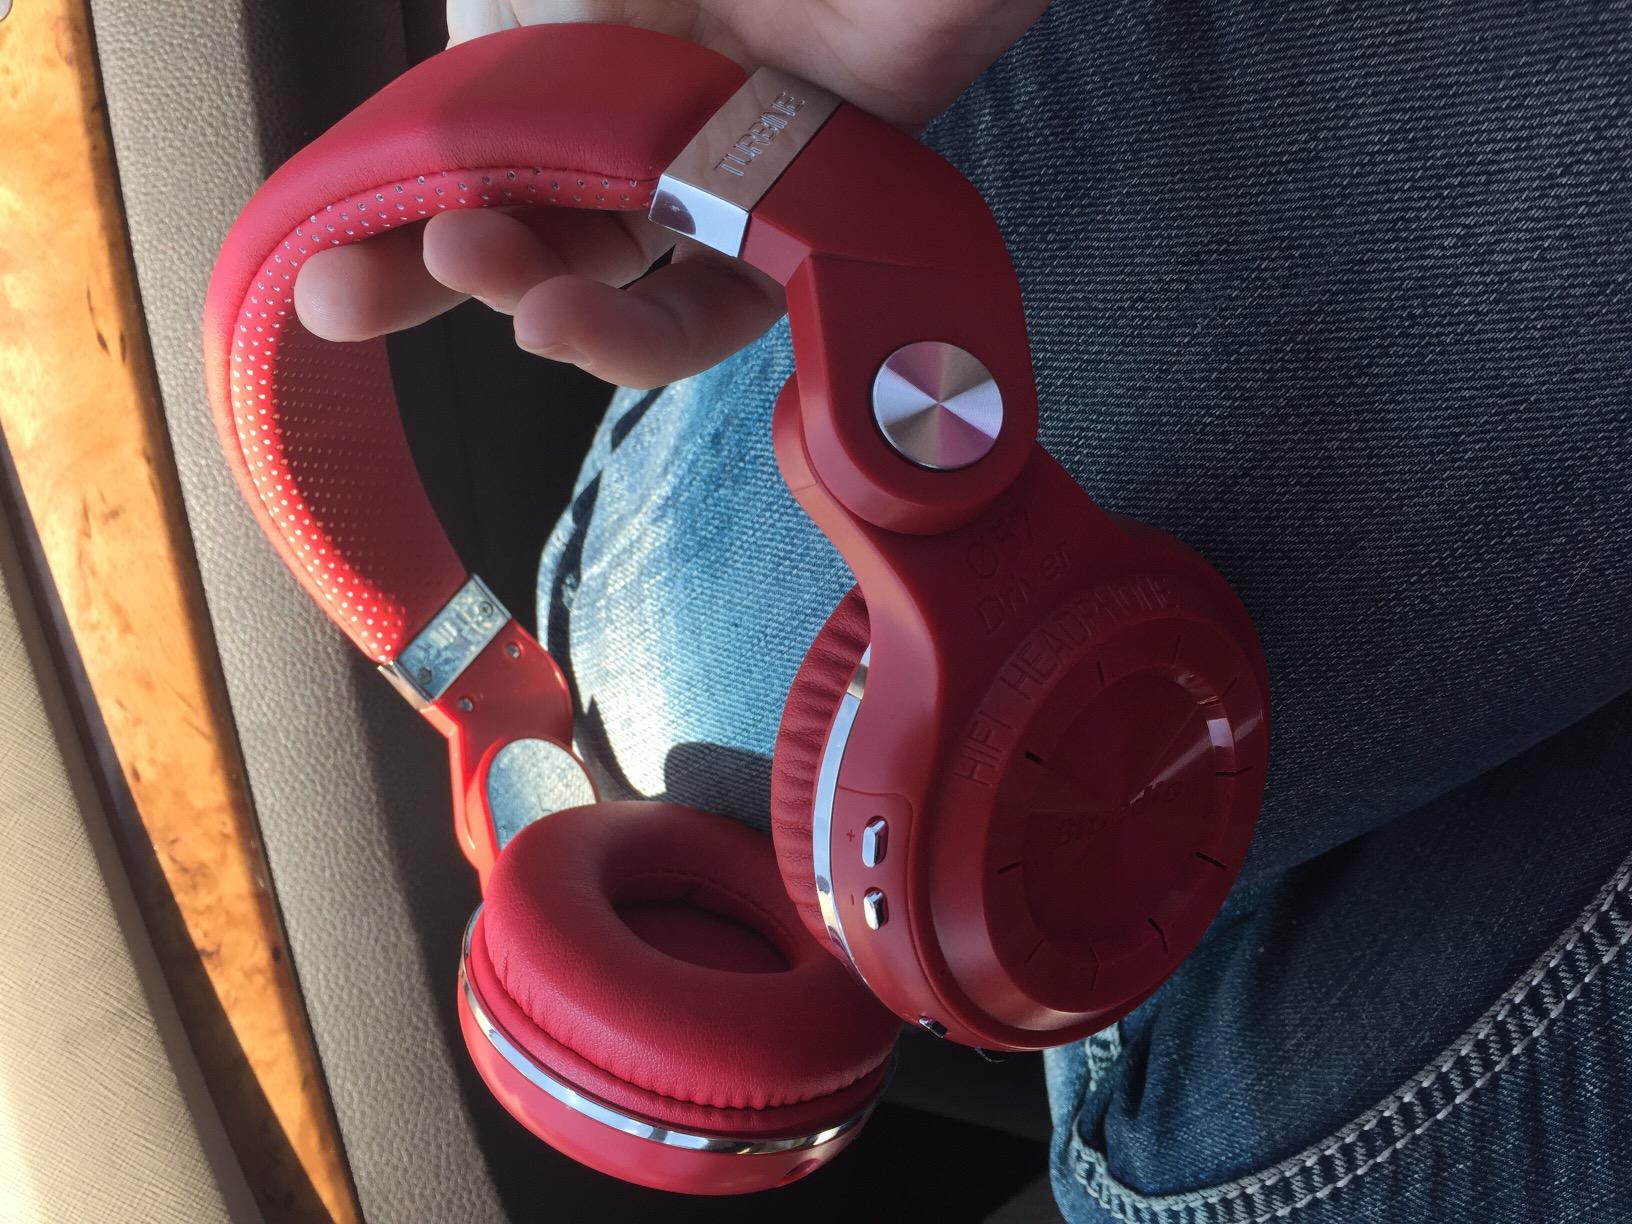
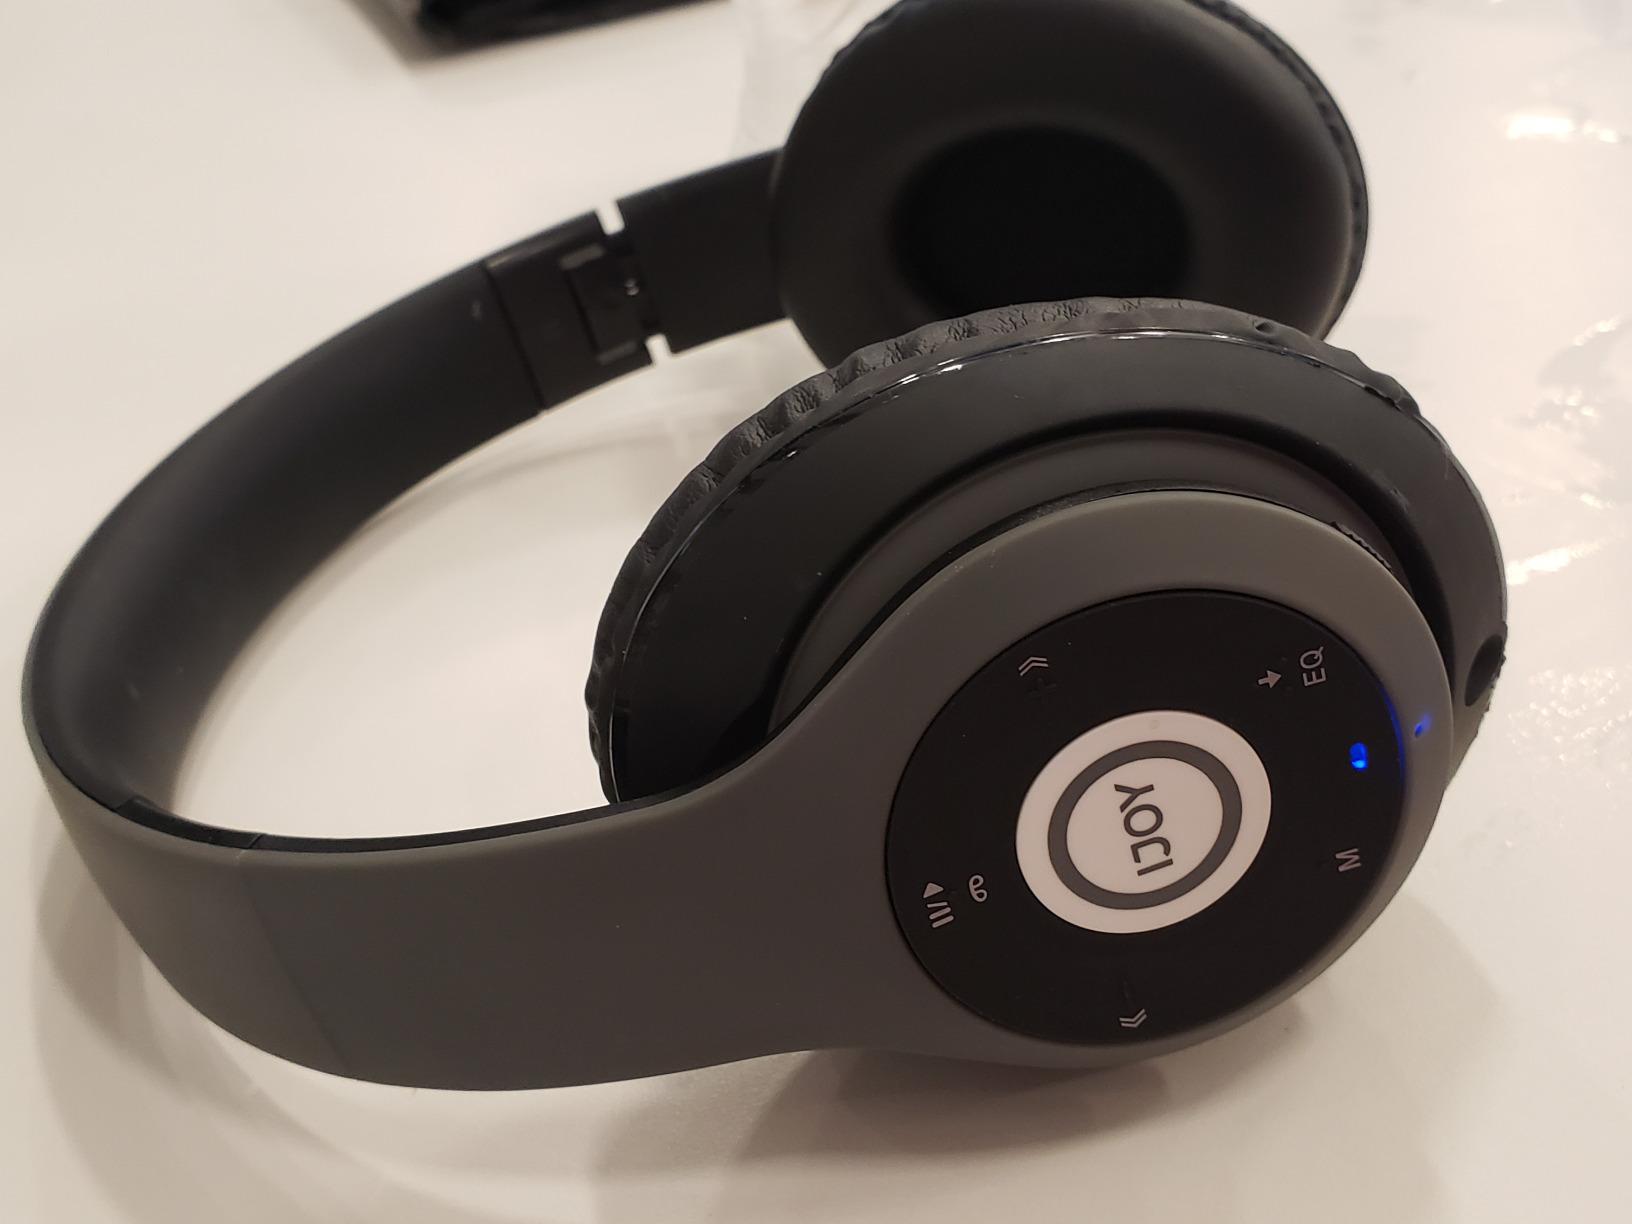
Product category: headphones
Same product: no